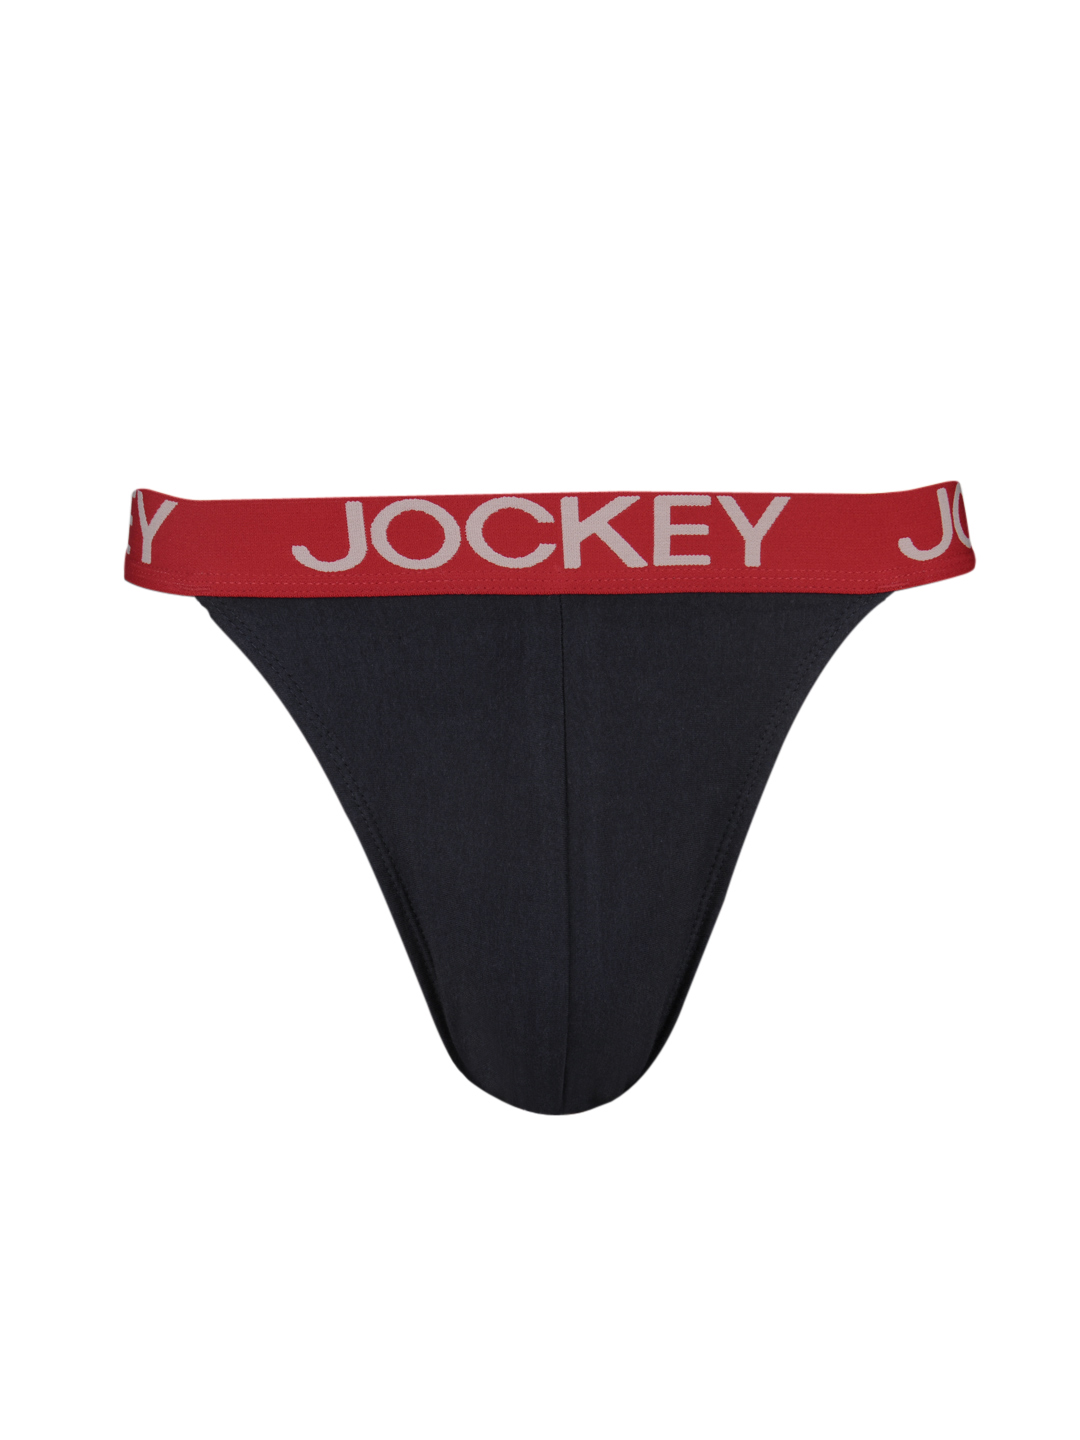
Jockey ZONE Men Navy Blue Tanga Brief US18
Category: Apparel / Innerwear / Briefs
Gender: Men
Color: Navy Blue
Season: Summer 2016
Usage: Casual